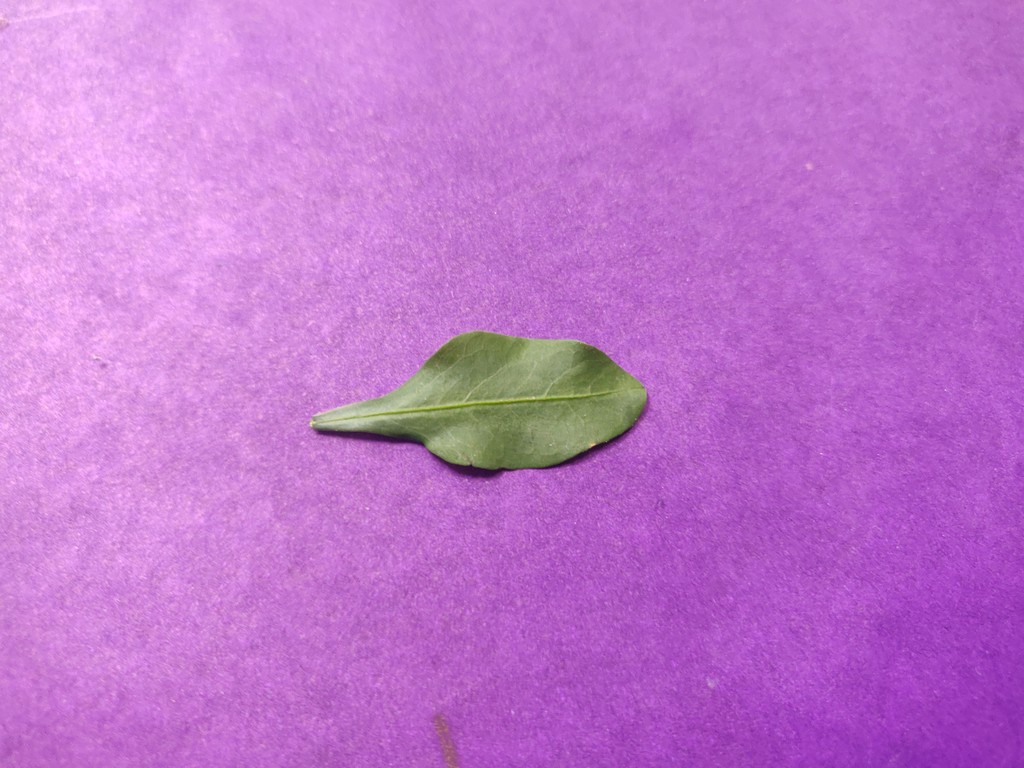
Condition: Healthy
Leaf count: single
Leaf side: front